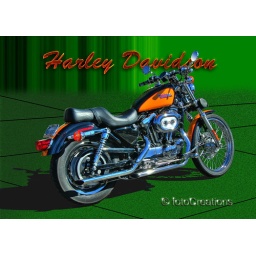
Originally an HDR photo of the motorcycle sitting in a parking lot.......on a very hot summer day in July.